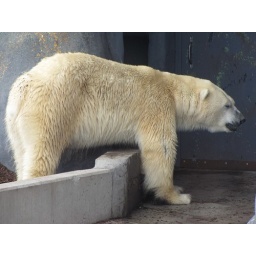
Back home at the Toronto Zoo. Once of the bears approaches the door of the enclosure in hopes of getting a mid meal snack.